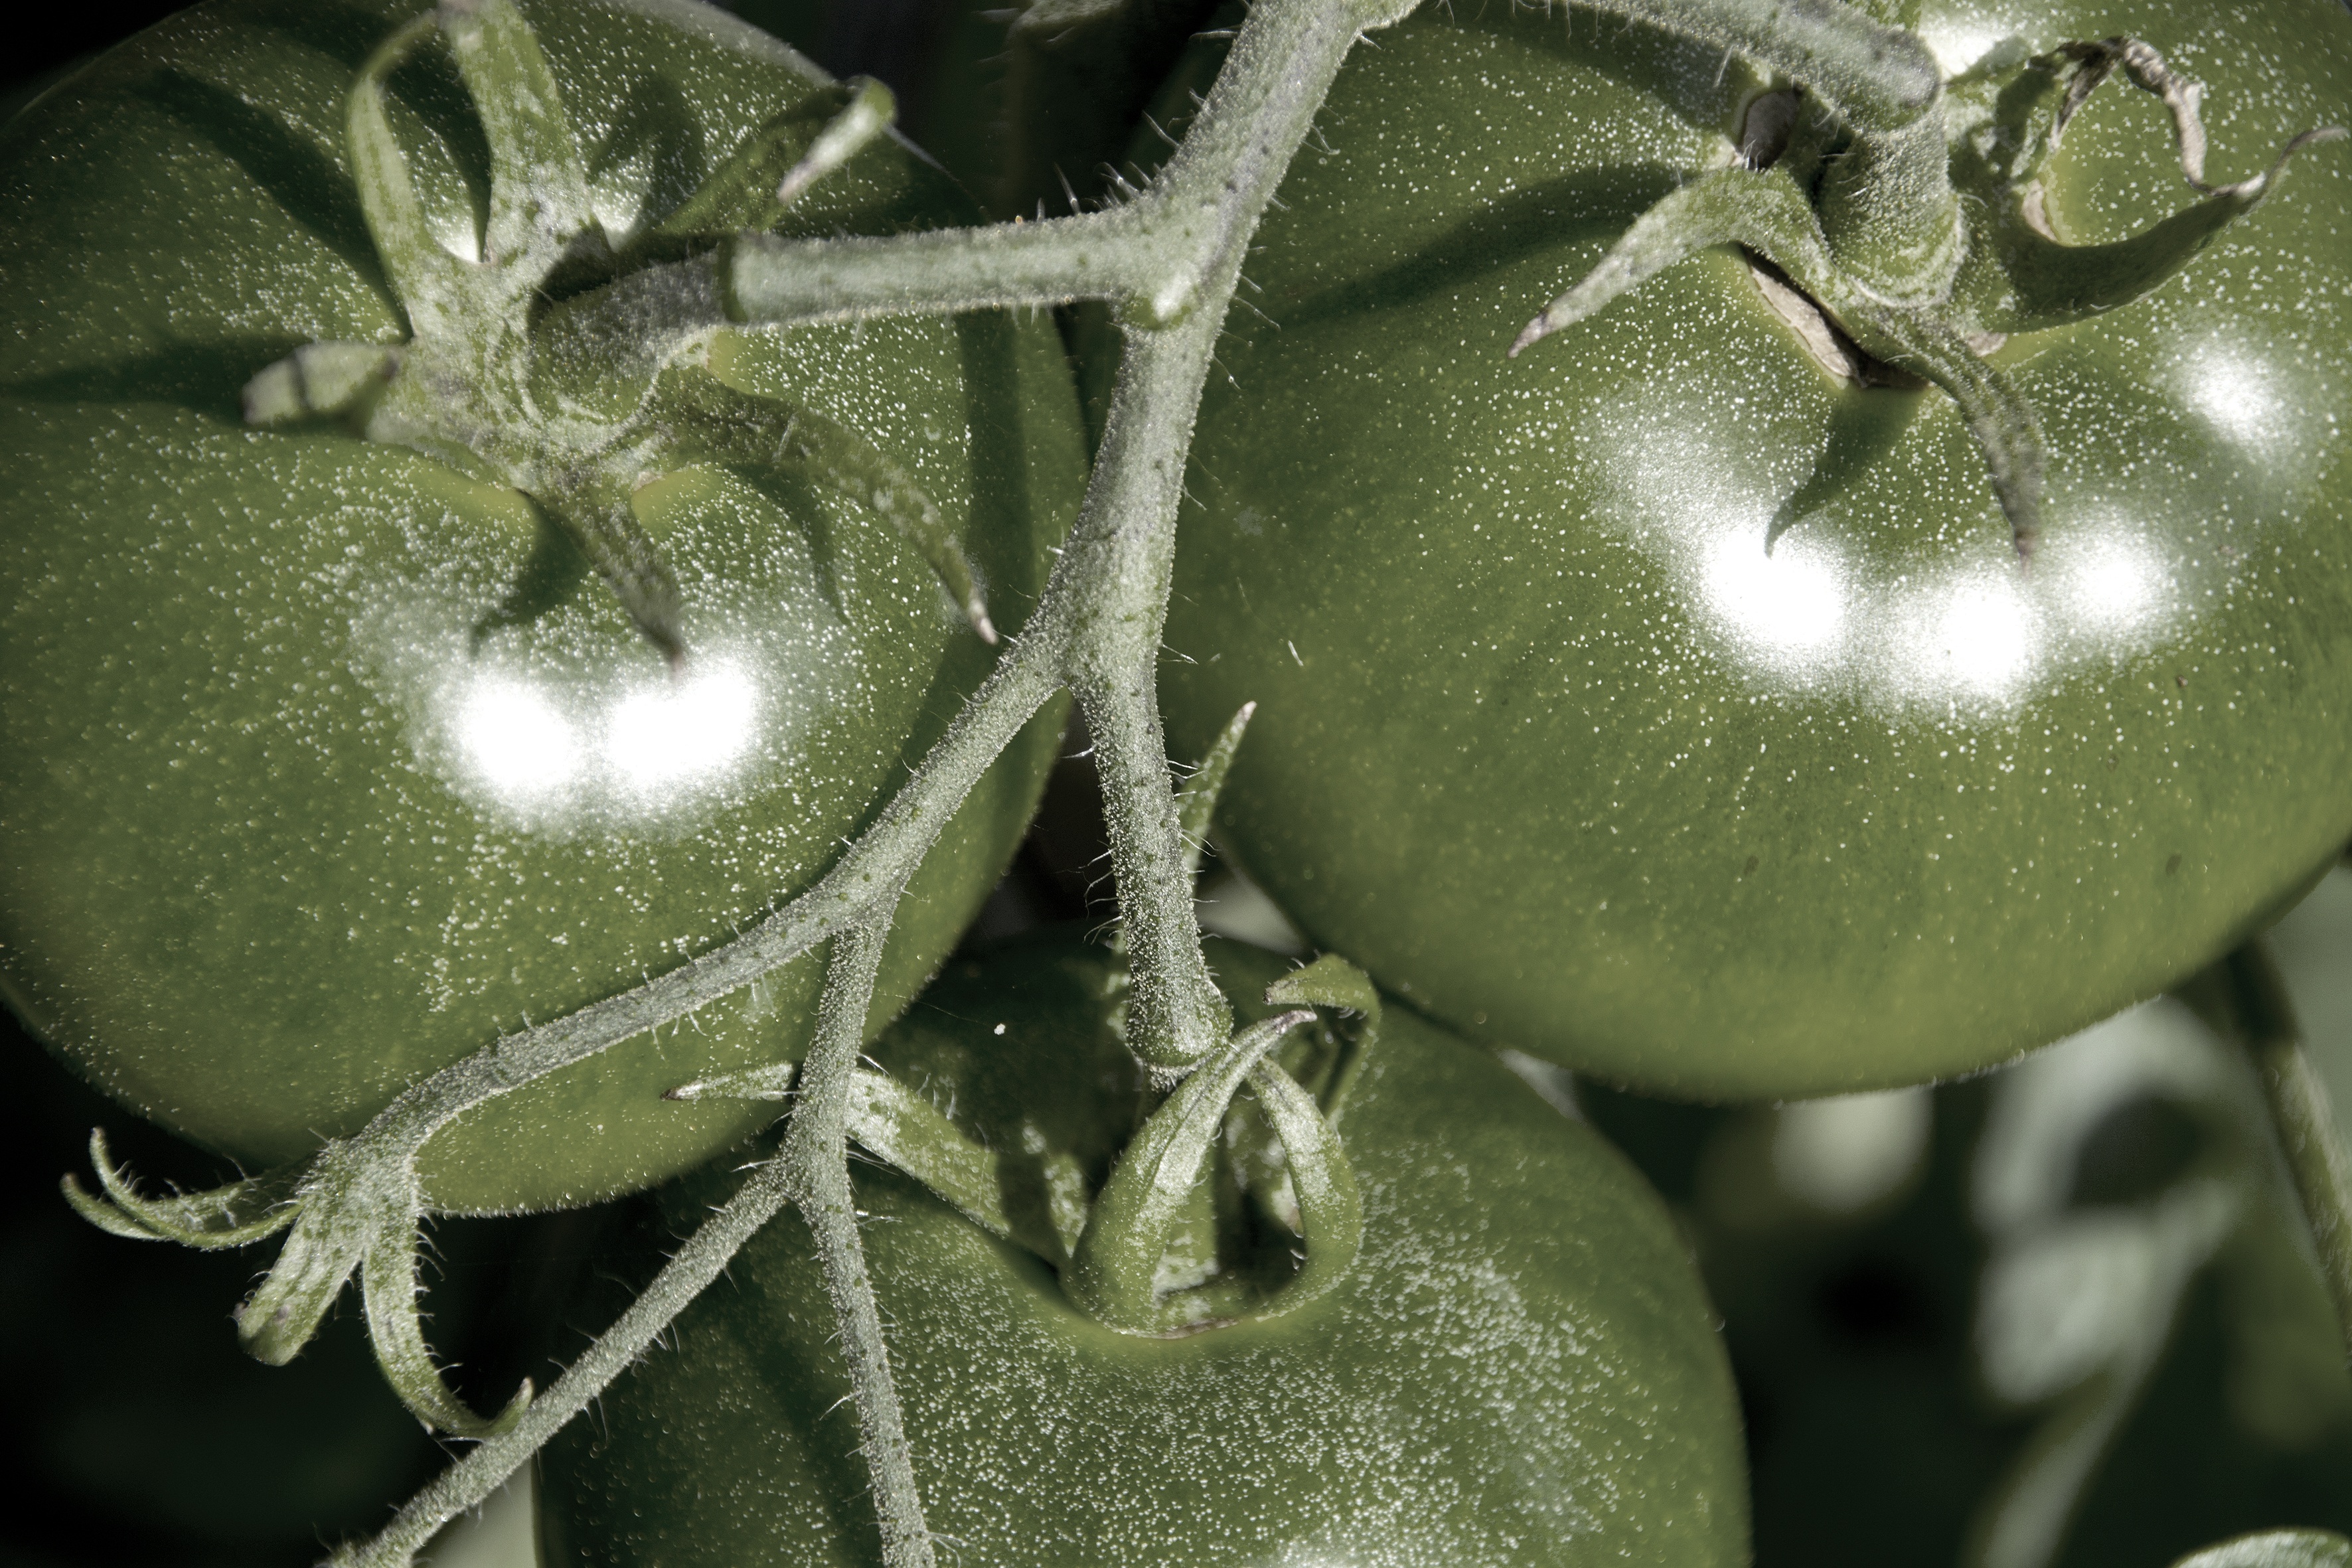
nature, plant, fruit, flower, food, green, mediterranean, produce, vegetable, botany, garden, flora, tomato, cultivation, close up, vegetables, tomatoes, frisch, macro photography, flowering plant, vegetable growing, tomatenrispe, plant stem, land plant, potato and tomato genus